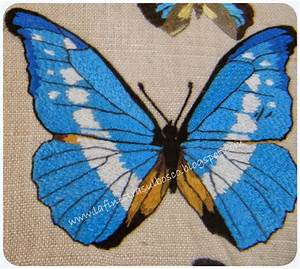
Label: butterfly